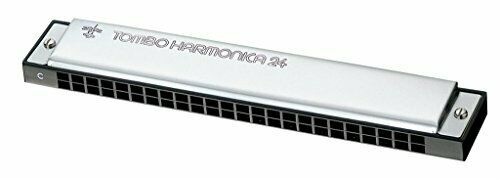
TOMBO polyphonic harmonica A tone dragonfly band 24 hole 3124 NEW from Japan
Brand: TOMBO
Category: Arts & Entertainment > Hobbies & Creative Arts > Musical Instruments > Woodwinds > Harmonicas > Orchestral Harmonicas